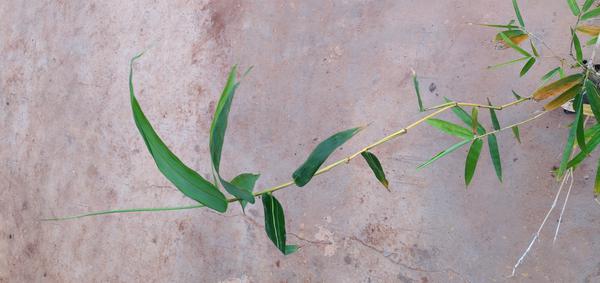
Plant: Bamboo